St Andrew's Church, Bere Ferrers

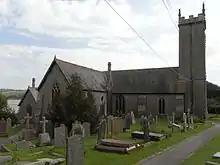
Church of St Andrew, viewed from the north-west

St Andrew's Church in Bere Ferrers, Devon, is a parish church in the Church of England The church contains the oldest stained-glass window in Devon (excluding Exeter Cathedral), dated at 600 years old. The building was probably built at various times between 1290 and 1340; it is recorded that an archpresbytery was founded here in 1333 and the north transept appears to be the earliest part of the church while the south aisle is the latest, perhaps 15th century.